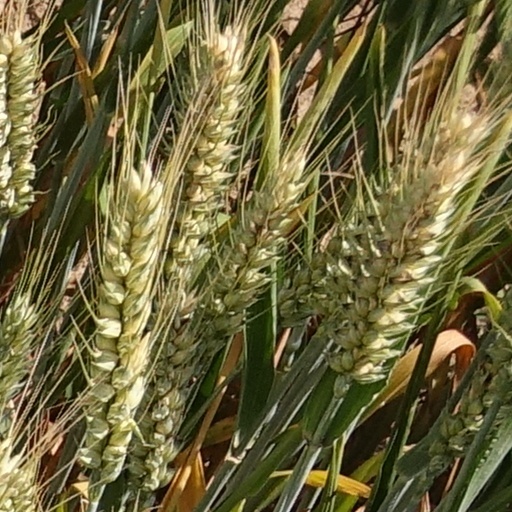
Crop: wheat